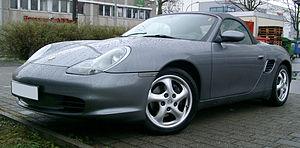
La Porsche Boxster est un modèle d'automobile sportive produit par le constructeur automobile allemand Porsche à partir de 1996. Le nom est une fusion des mots « boxer », le type de moteur à plat, et de « roadster », un petit cabriolet à deux portes et deux places. Elle est équipée d'un moteur six-cylindres à plat atmosphérique.